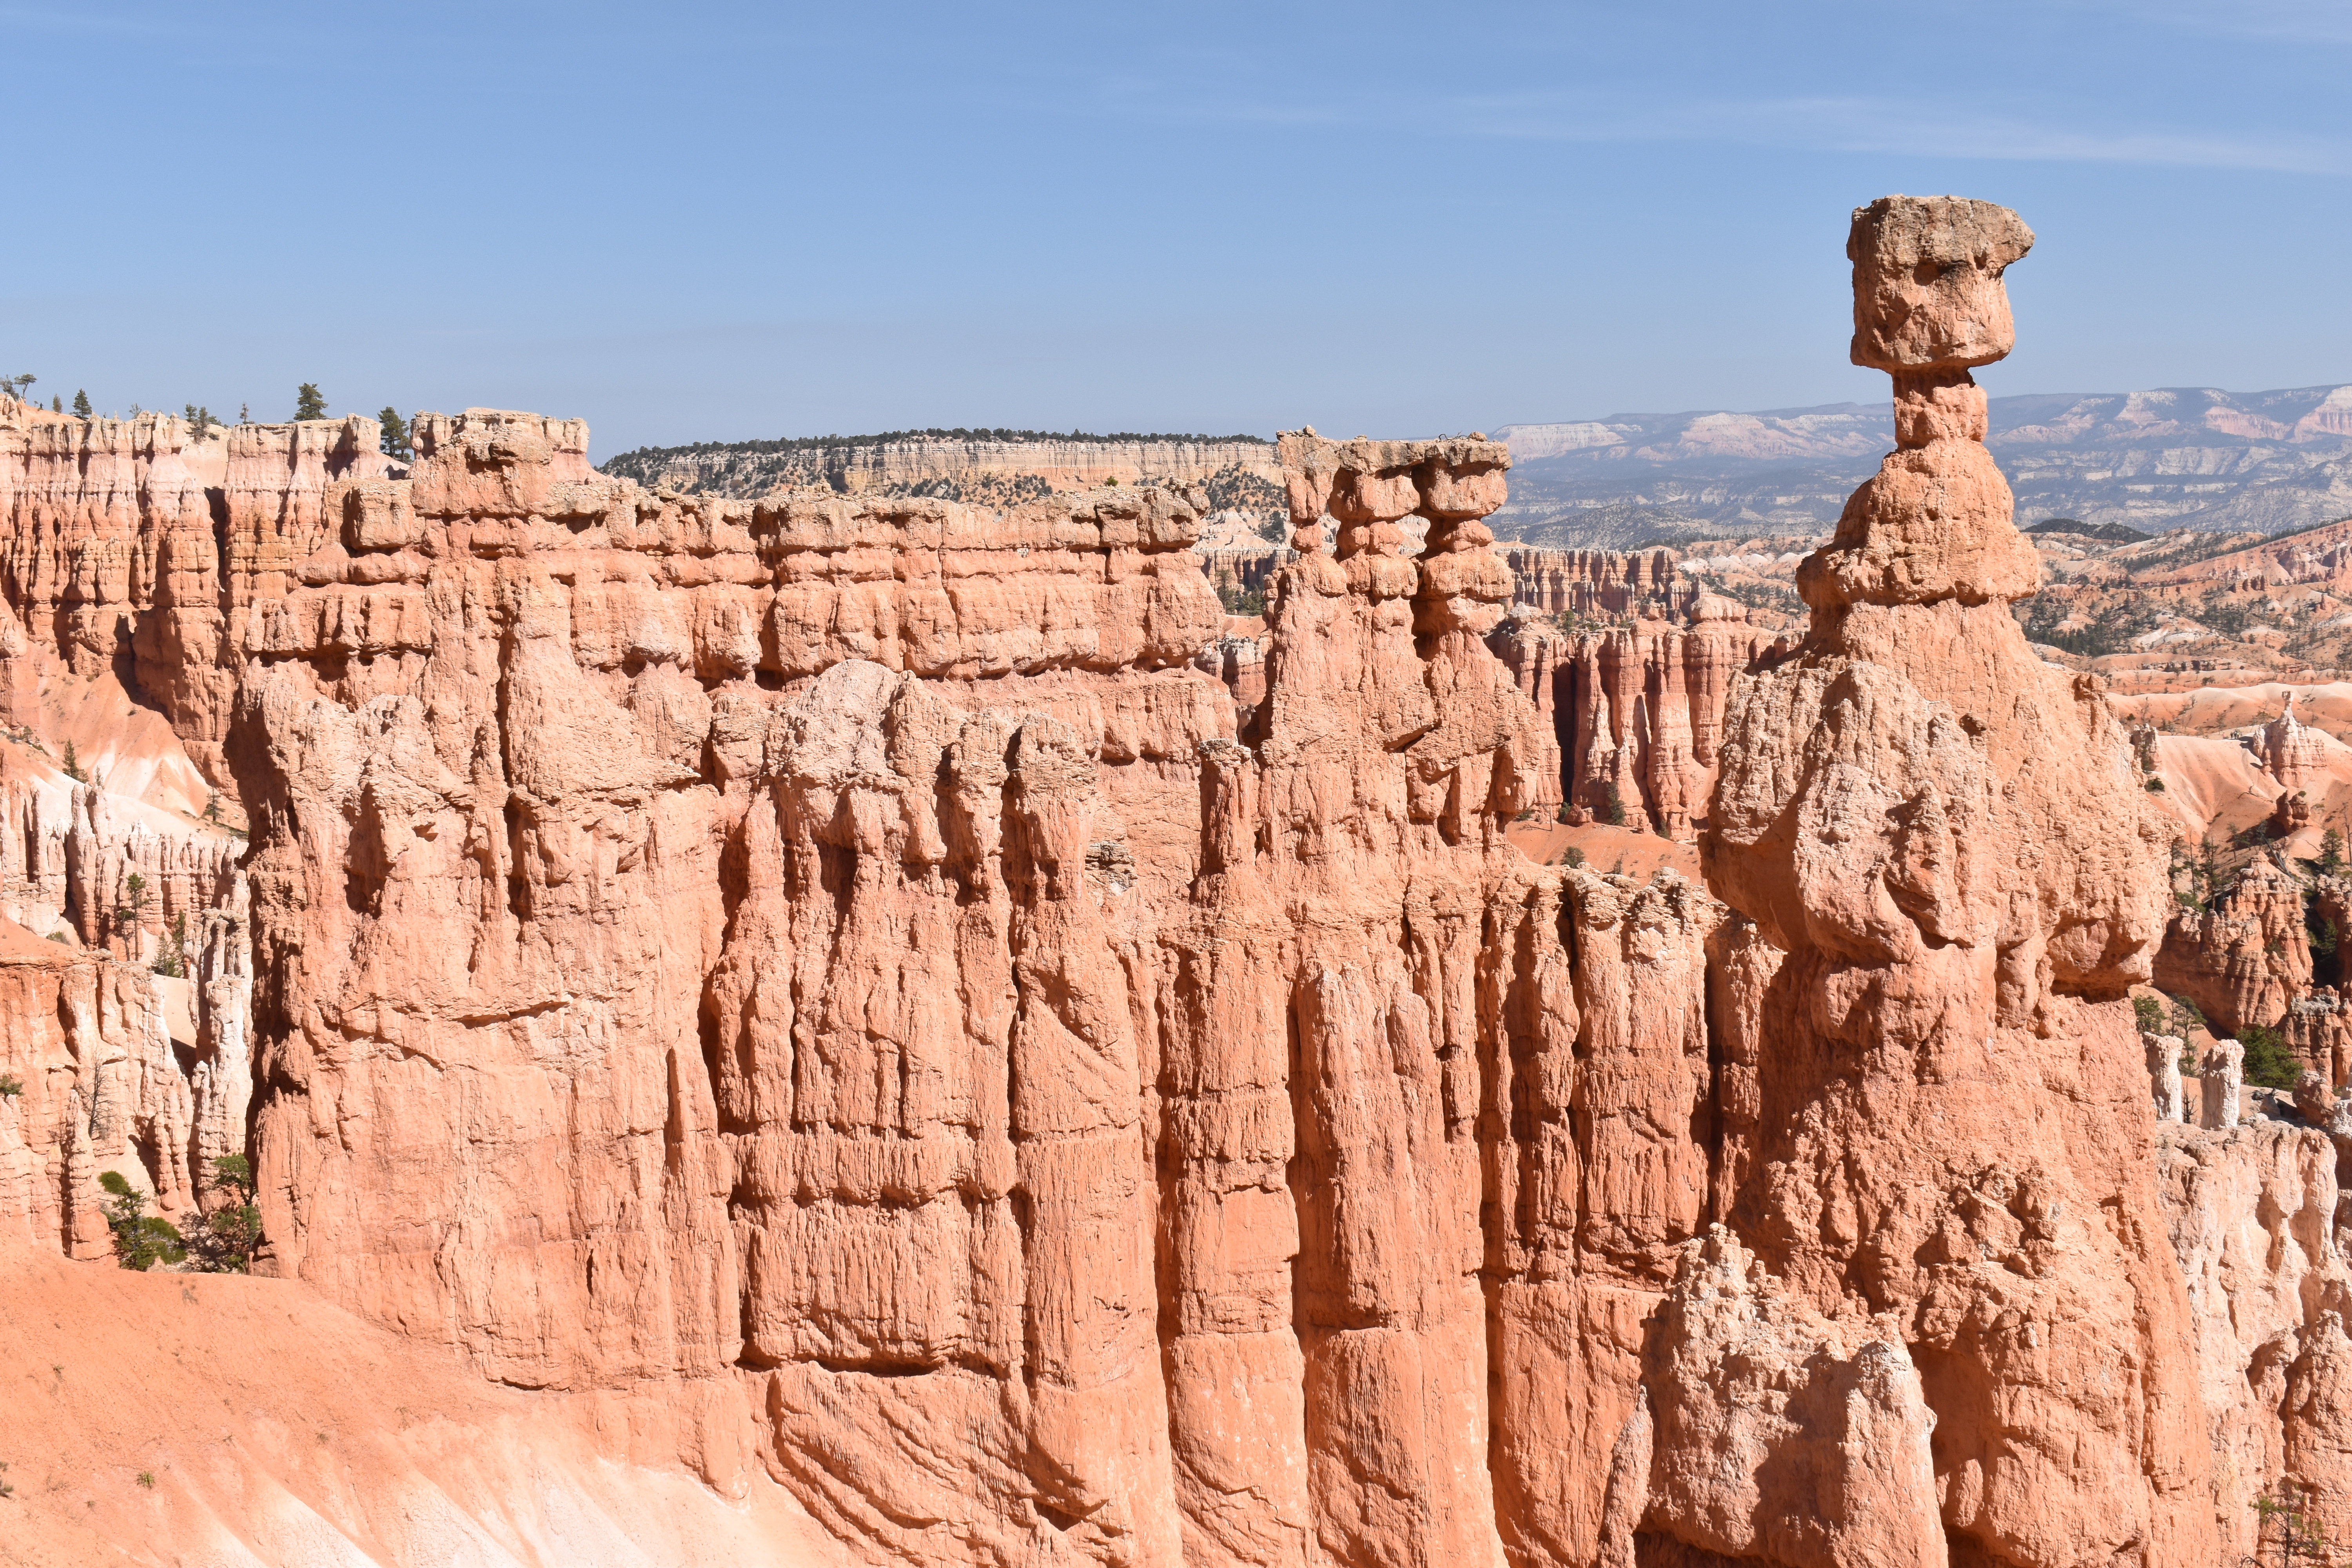
natural, badlands, formation, rock, outcrop, canyon, geology, escarpment, national park, bedrock, butte, fault, plateau, cliff, batholith, historic site, klippe, wadi, national monument